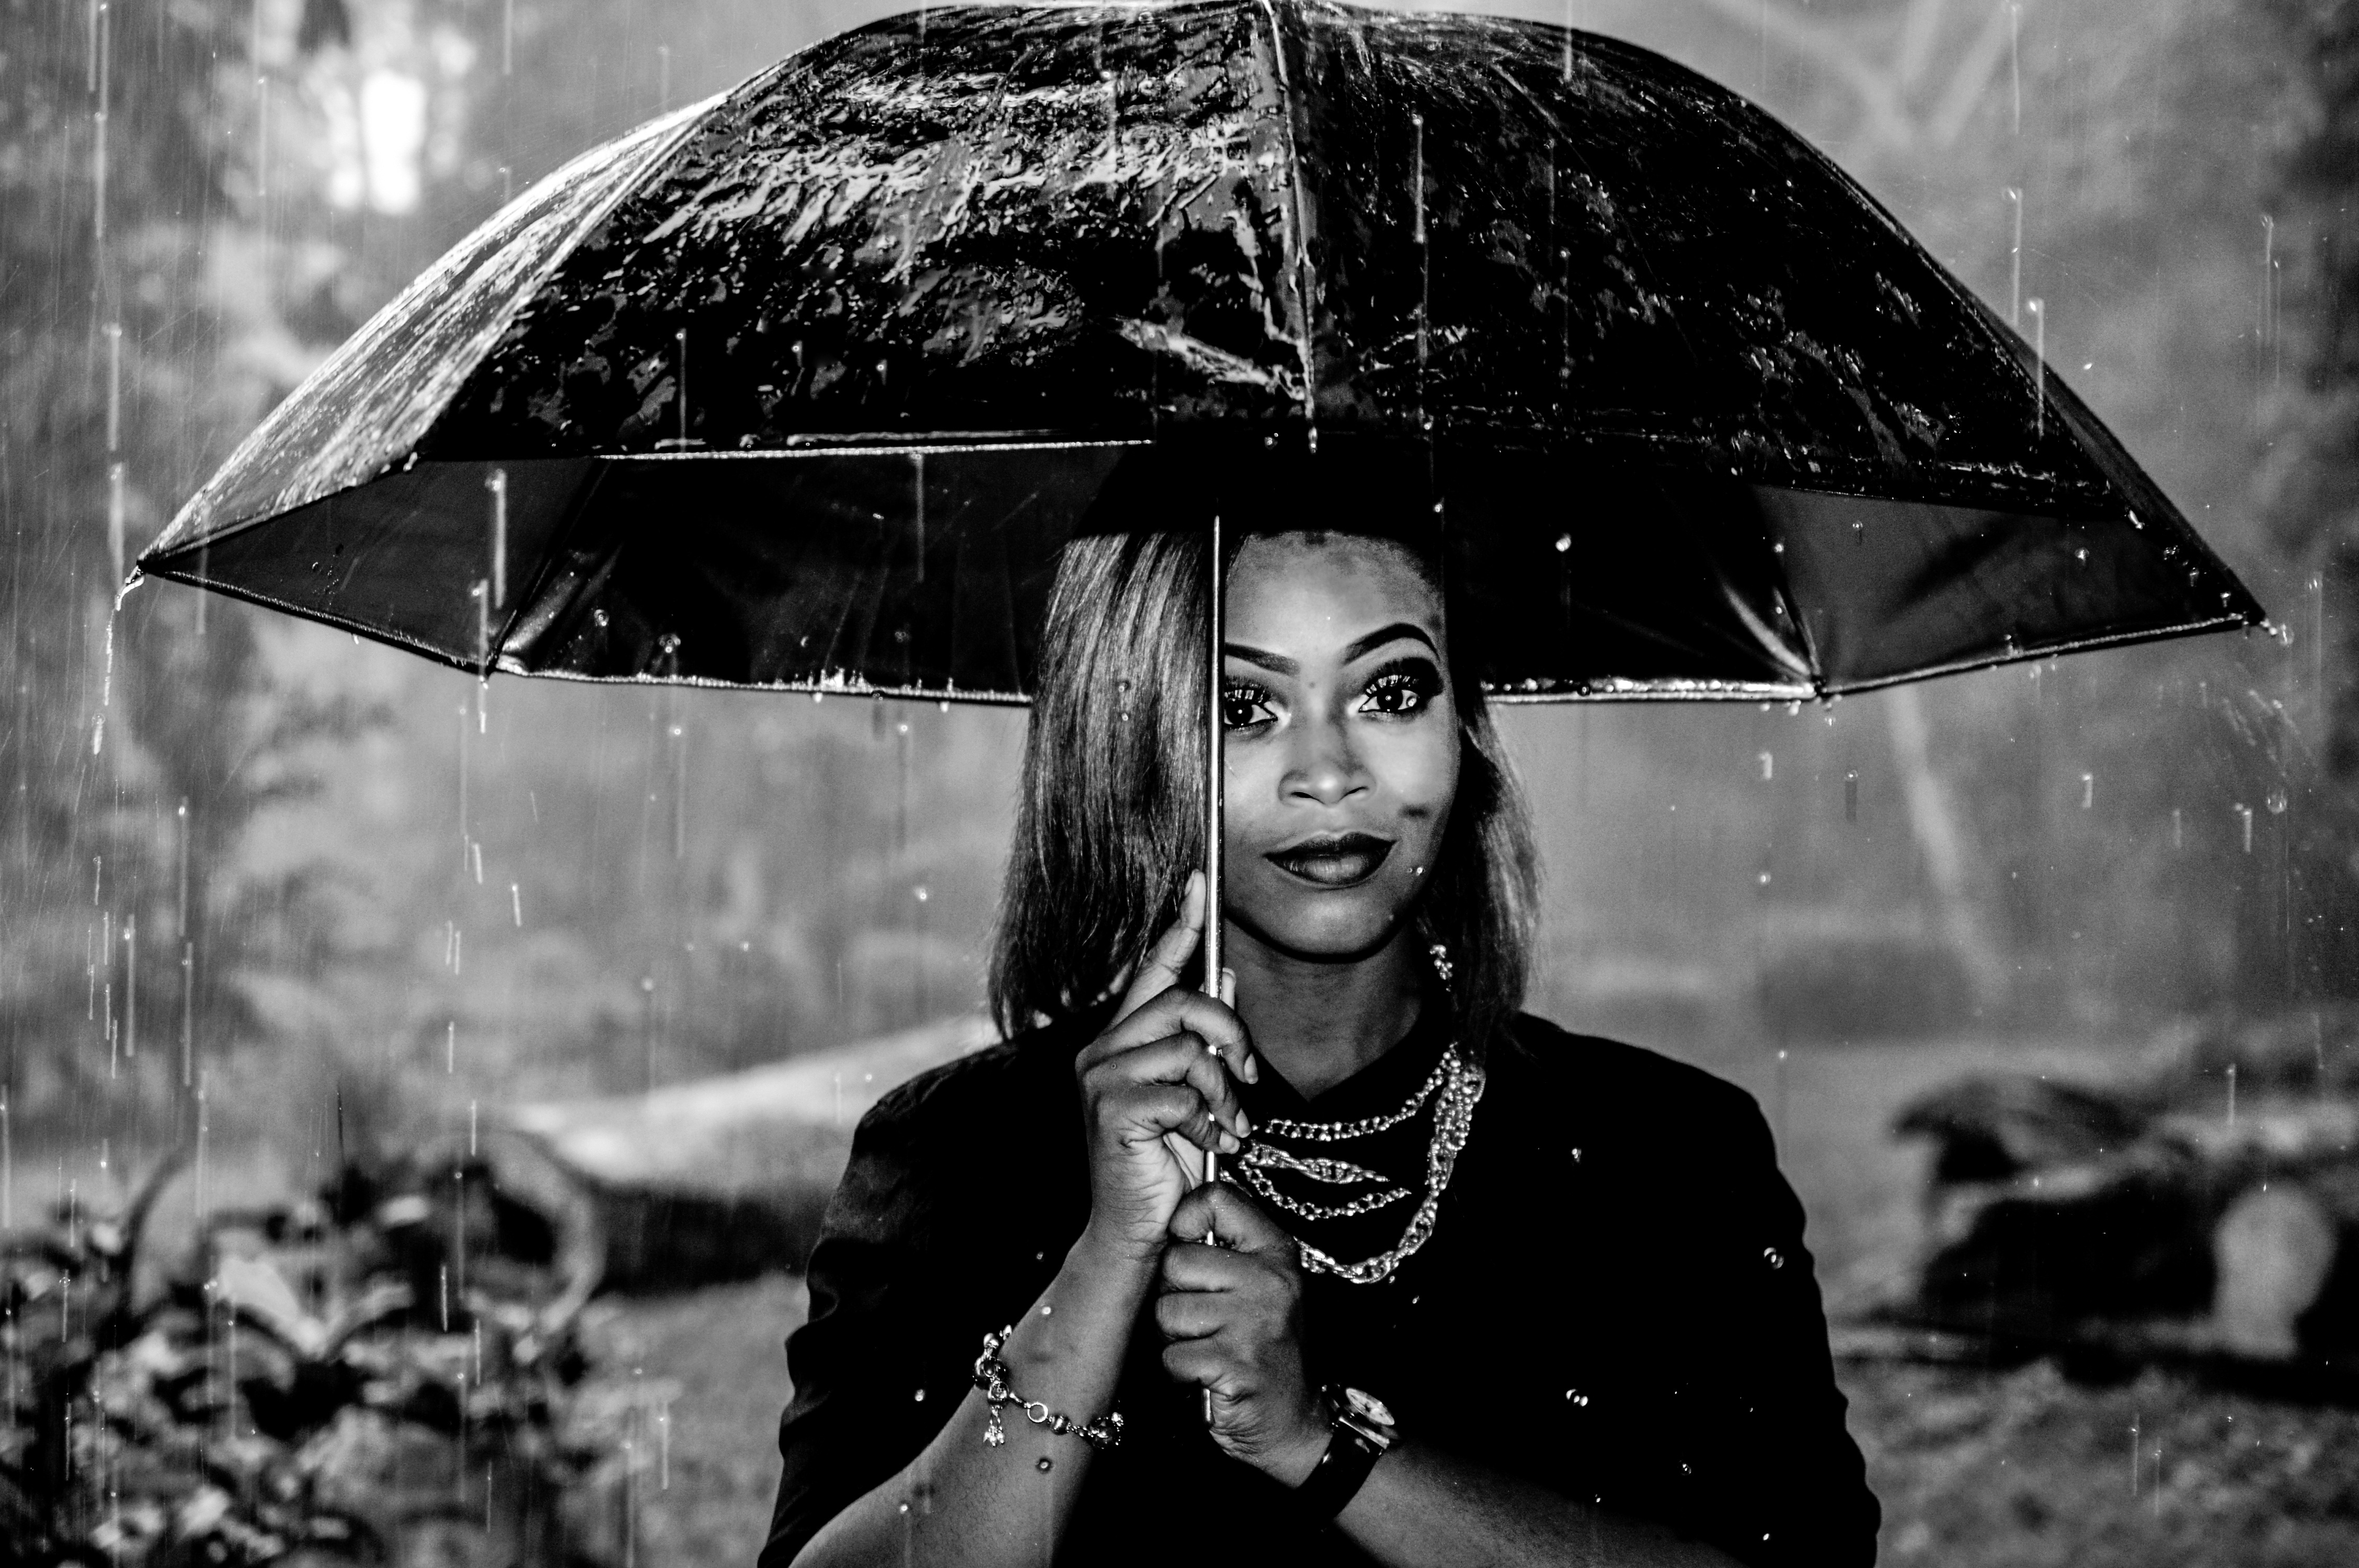
person, black and white, woman, white, photography, rain, wet, female, portrait, umbrella, weather, darkness, black, monochrome, holding, beauty, raining, attractive, adult, monochrome photography